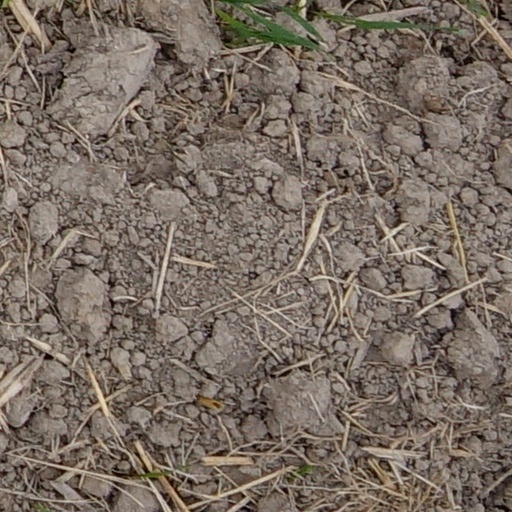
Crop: wheat